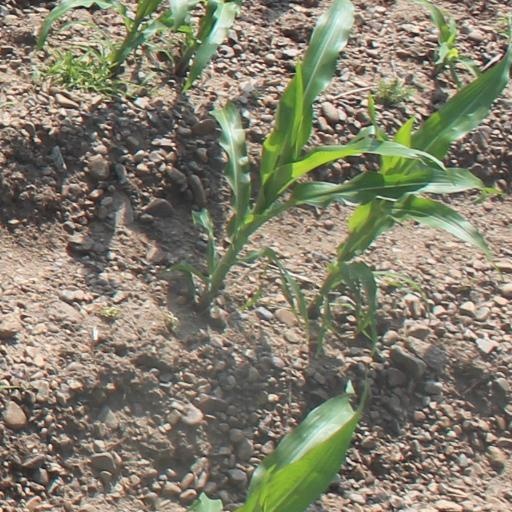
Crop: maize; corn